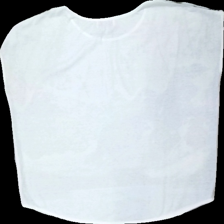
View: back
Type: Top
Category: Ladies
Brand: Not in the list
Brand text on label: I say
Colors: White, Blue, Green
Material: 100% poly
Pattern: Other
Cut: Regular, Loose
Price range: <50
Recommended usage: Export